Exhibition Place

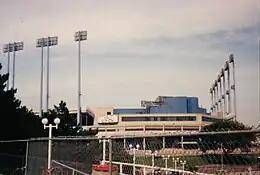
Exterior of Exhibition Stadium in 1992, several years before it was demolished.

The CNE has been host to four grandstands since its inception. The third grandstand, designed by G. W. Gouinlock, was built in 1907 and had a capacity of 16,000. It burned down in 1946, subsequently leading to the construction of the fourth (known as CNE Grandstand), built in 1948. Designed by architects Marani and Morris, this building was the first of what would prove to be several Modernist buildings built on the CNE grounds, its distinctive and bold cantilevered truss roof dominating the grounds for over 50 years. It initially housed 22,000 people, but was expanded over the years to a maximum of 54,000 in order to accommodate the additional seating required for major professional sports teams who made CNE Grandstand their home. It became the home base for the Toronto Argonauts football team, and later, to the Toronto Blue Jays baseball team. Architect Bill Sanford designed the alterations for baseball in 1976.